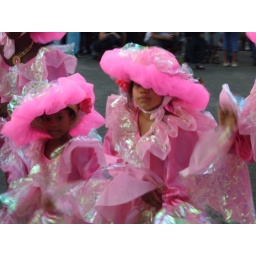
Little girls in pink - kourou's carnival - French Guyana